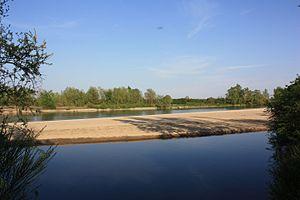
La rivière Allier à Toulon sur Allier
Toulon-sur-Allier est une commune française, située dans le département de l'Allier en région Auvergne-Rhône-Alpes.